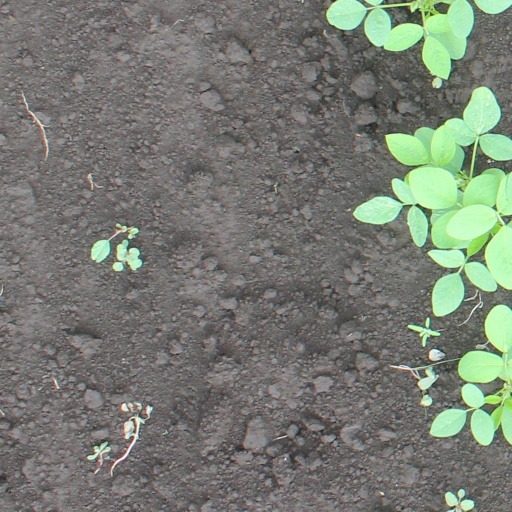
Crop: soybean